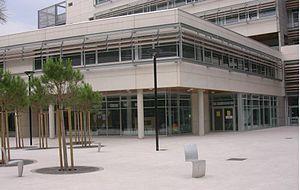
La Maison des Etudiants à Richter. Photographie personnelle, prise en juillet 2006
L'université Montpellier-I ou université Montpellier 1, héritière de l'université de Montpellier fondée en 1289, réunit des disciplines diverses telles que la médecine, la pharmacie, le droit et les sciences politiques, l'éducation physique, les sciences économiques, l'odontologie et les sciences de gestion. C'est aujourd'hui, la plus importante université de l'académie de Montpellier par le nombre de ses étudiants.
Richter est un sous-quartier du quartier de Port Marianne de la ville de Montpellier. Il est situé dans le Sud-Est de la commune, en bordure de la rive gauche du Lez. Historiquement, il a été le site du stade de football Richter, transformé en espace de spectacles en plein air, avant de devenir un îlot au sein du développement des quartiers dont le campus de Richter en est son unité représentative. Richter se trouve dans le canton de Montpellier-3.